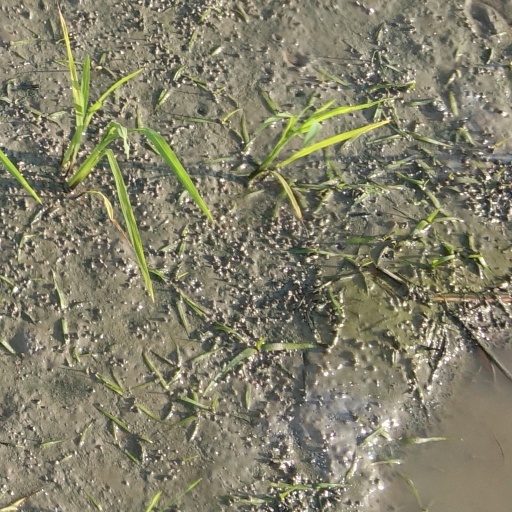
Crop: rice